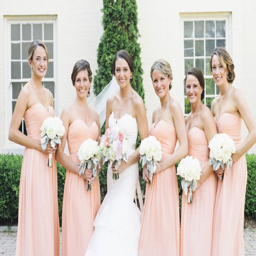
these bridesmaids are wearingperson dresses .